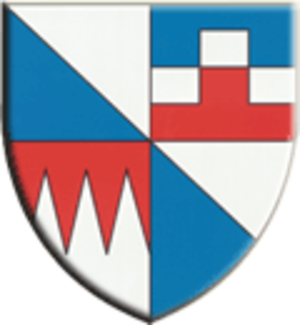
Zelking-Matzleinsdorf est une commune autrichienne, qui se trouve en Basse Autriche, au nord de la capitale dans le District de Melk.